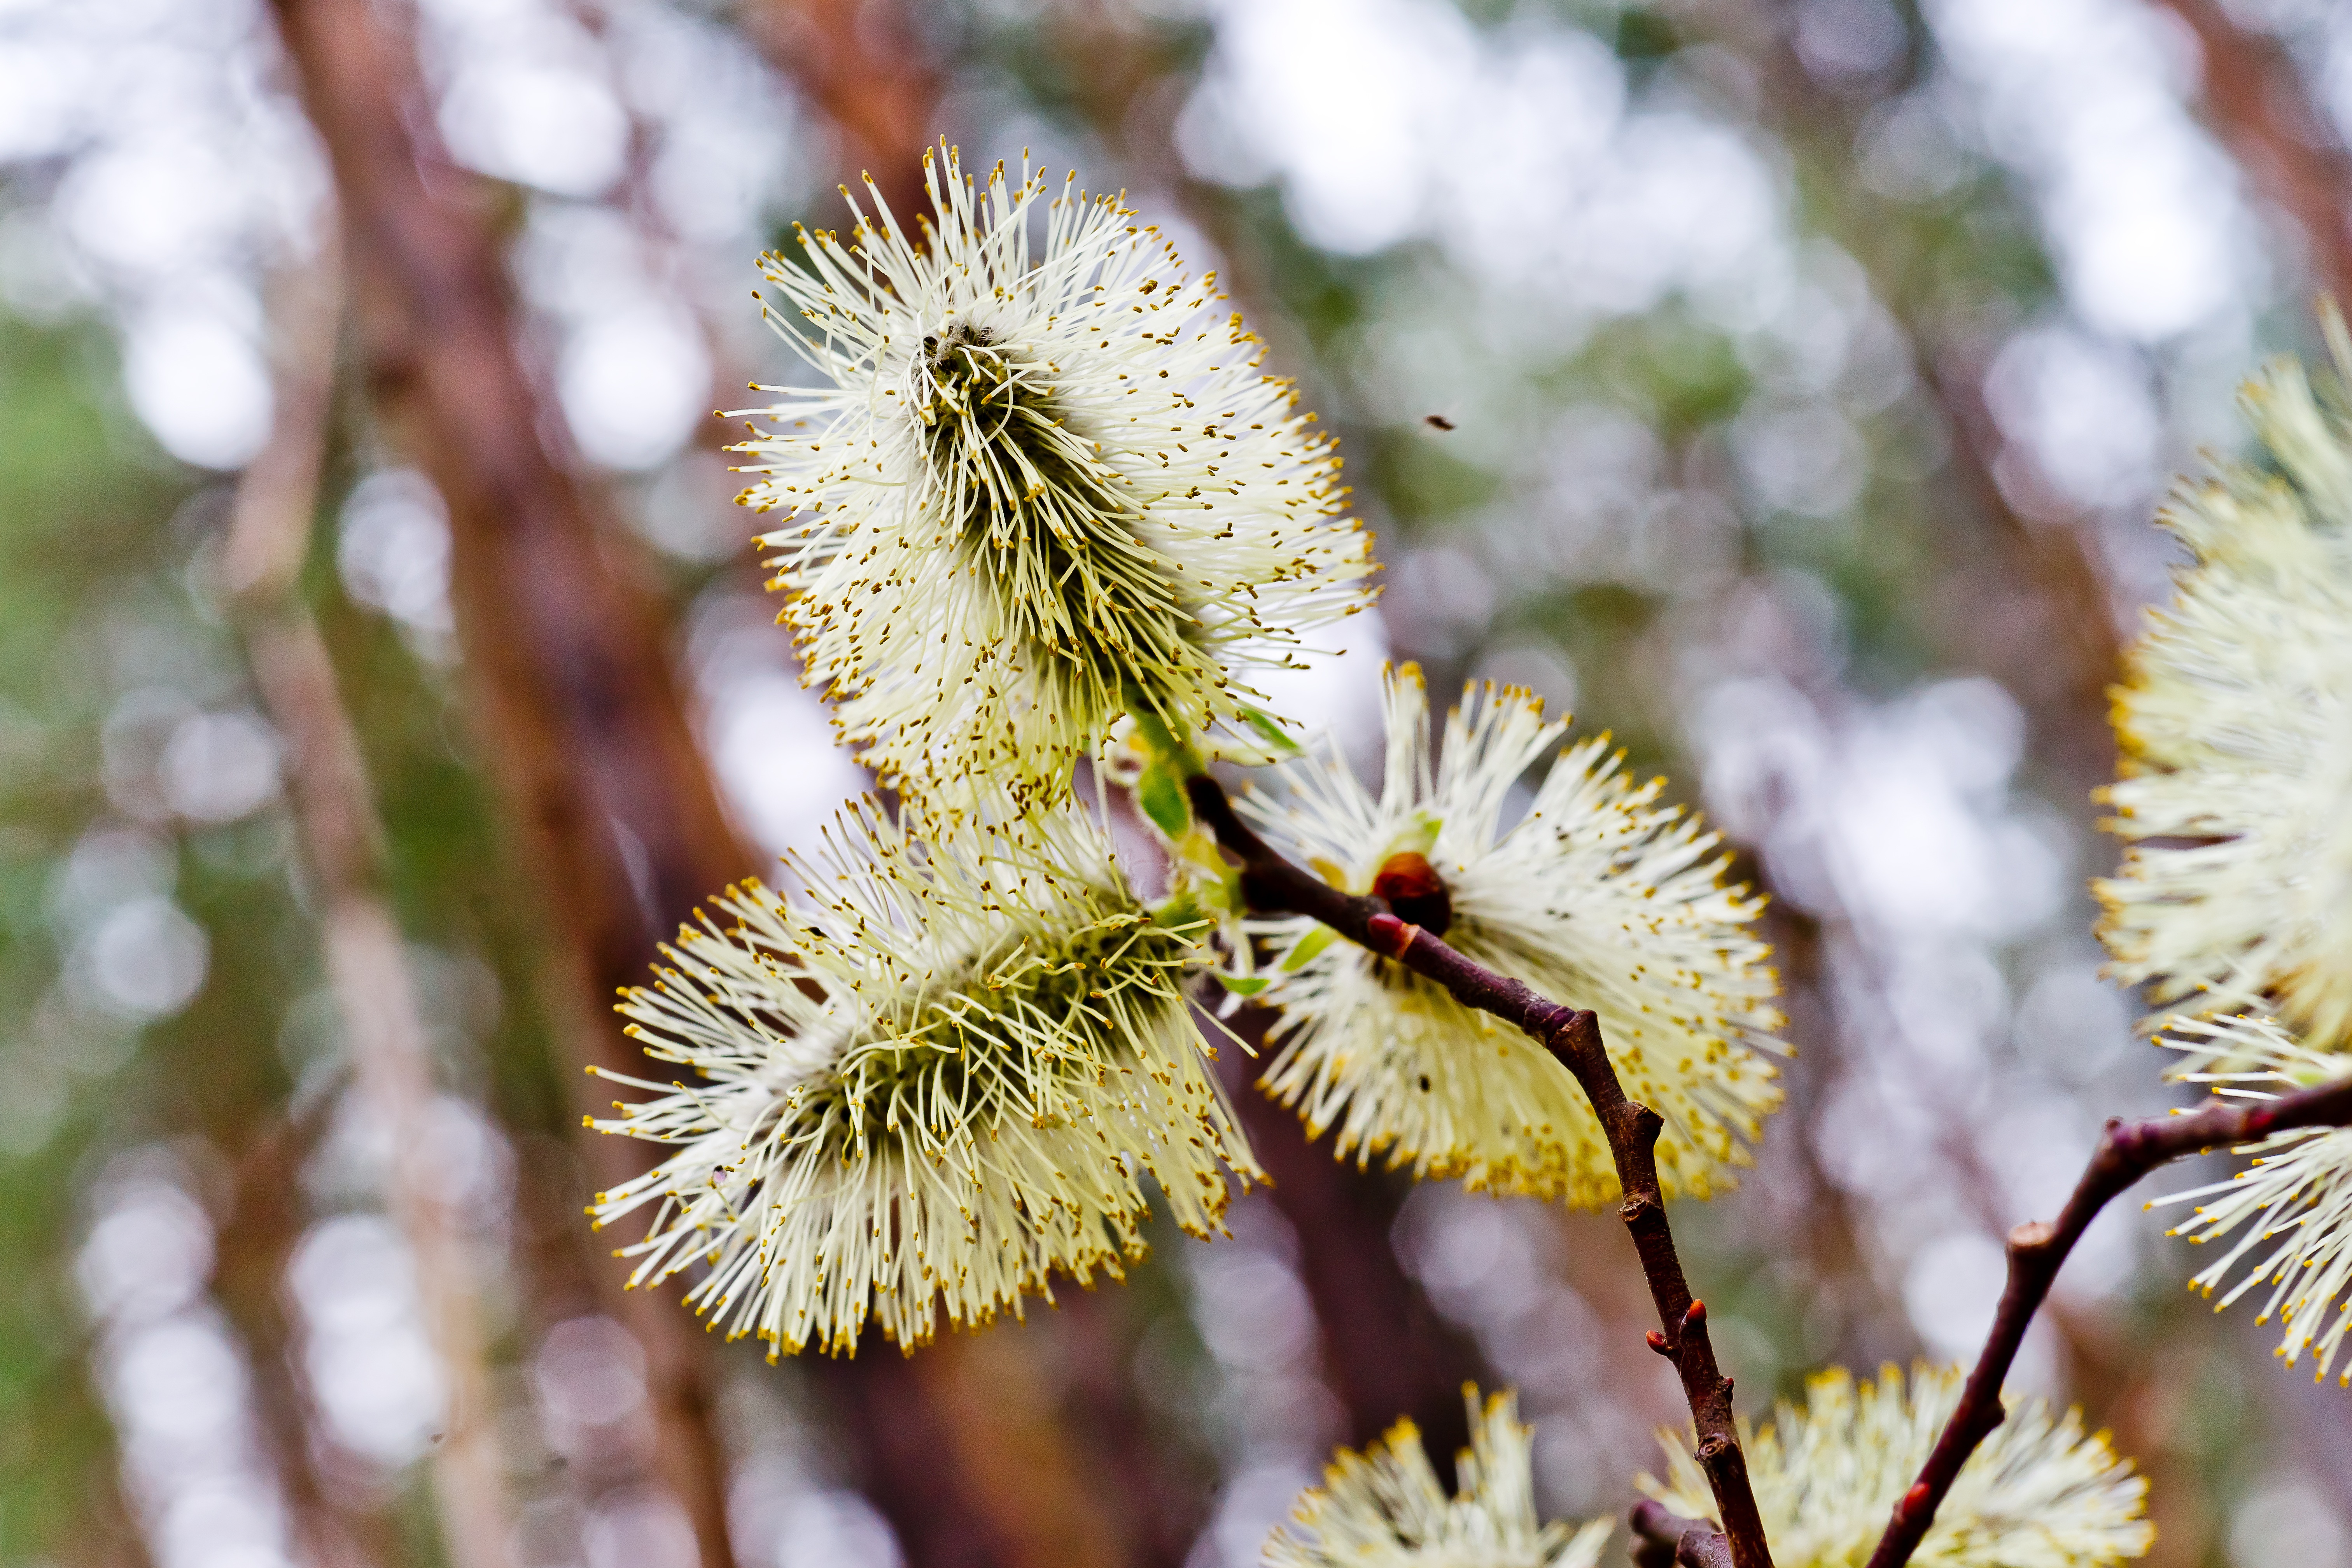
tree, nature, branch, blossom, plant, photography, leaf, flower, bloom, frost, pollen, spring, produce, autumn, contrast, botany, closeup, flora, season, fauna, wildflower, close up, living nature, macro photography, willow flowers, flowering plant, plant stem, land plant